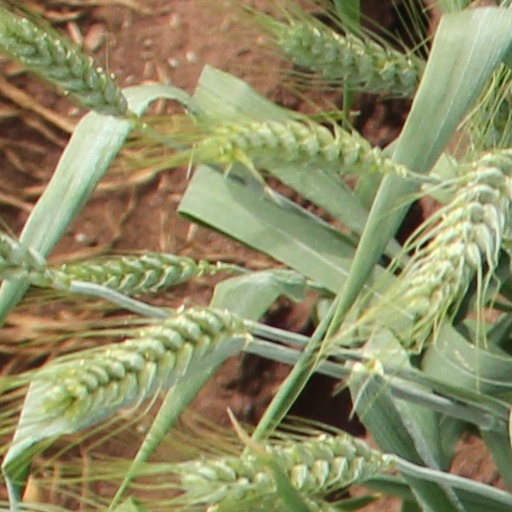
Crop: wheat